Ventura County, California

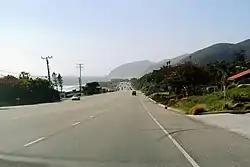
Pacific Coast Highway (CA 1) in Solromar

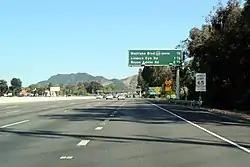
Overlap SR 23/US 101 (Ventura Freeway)

Ventura County is served by Amtrak and Metrolink trains along the main coast rail line, as well as Greyhound Lines,